March Engineering

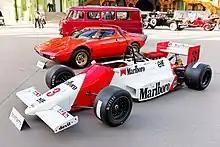
March 85B Formula 3000

Merzario later built his own unsuccessful F1 car based on his old 761, which he and Simon Hadfield attempted to develop into a ground effect car. This programme was completely unsuccessful.